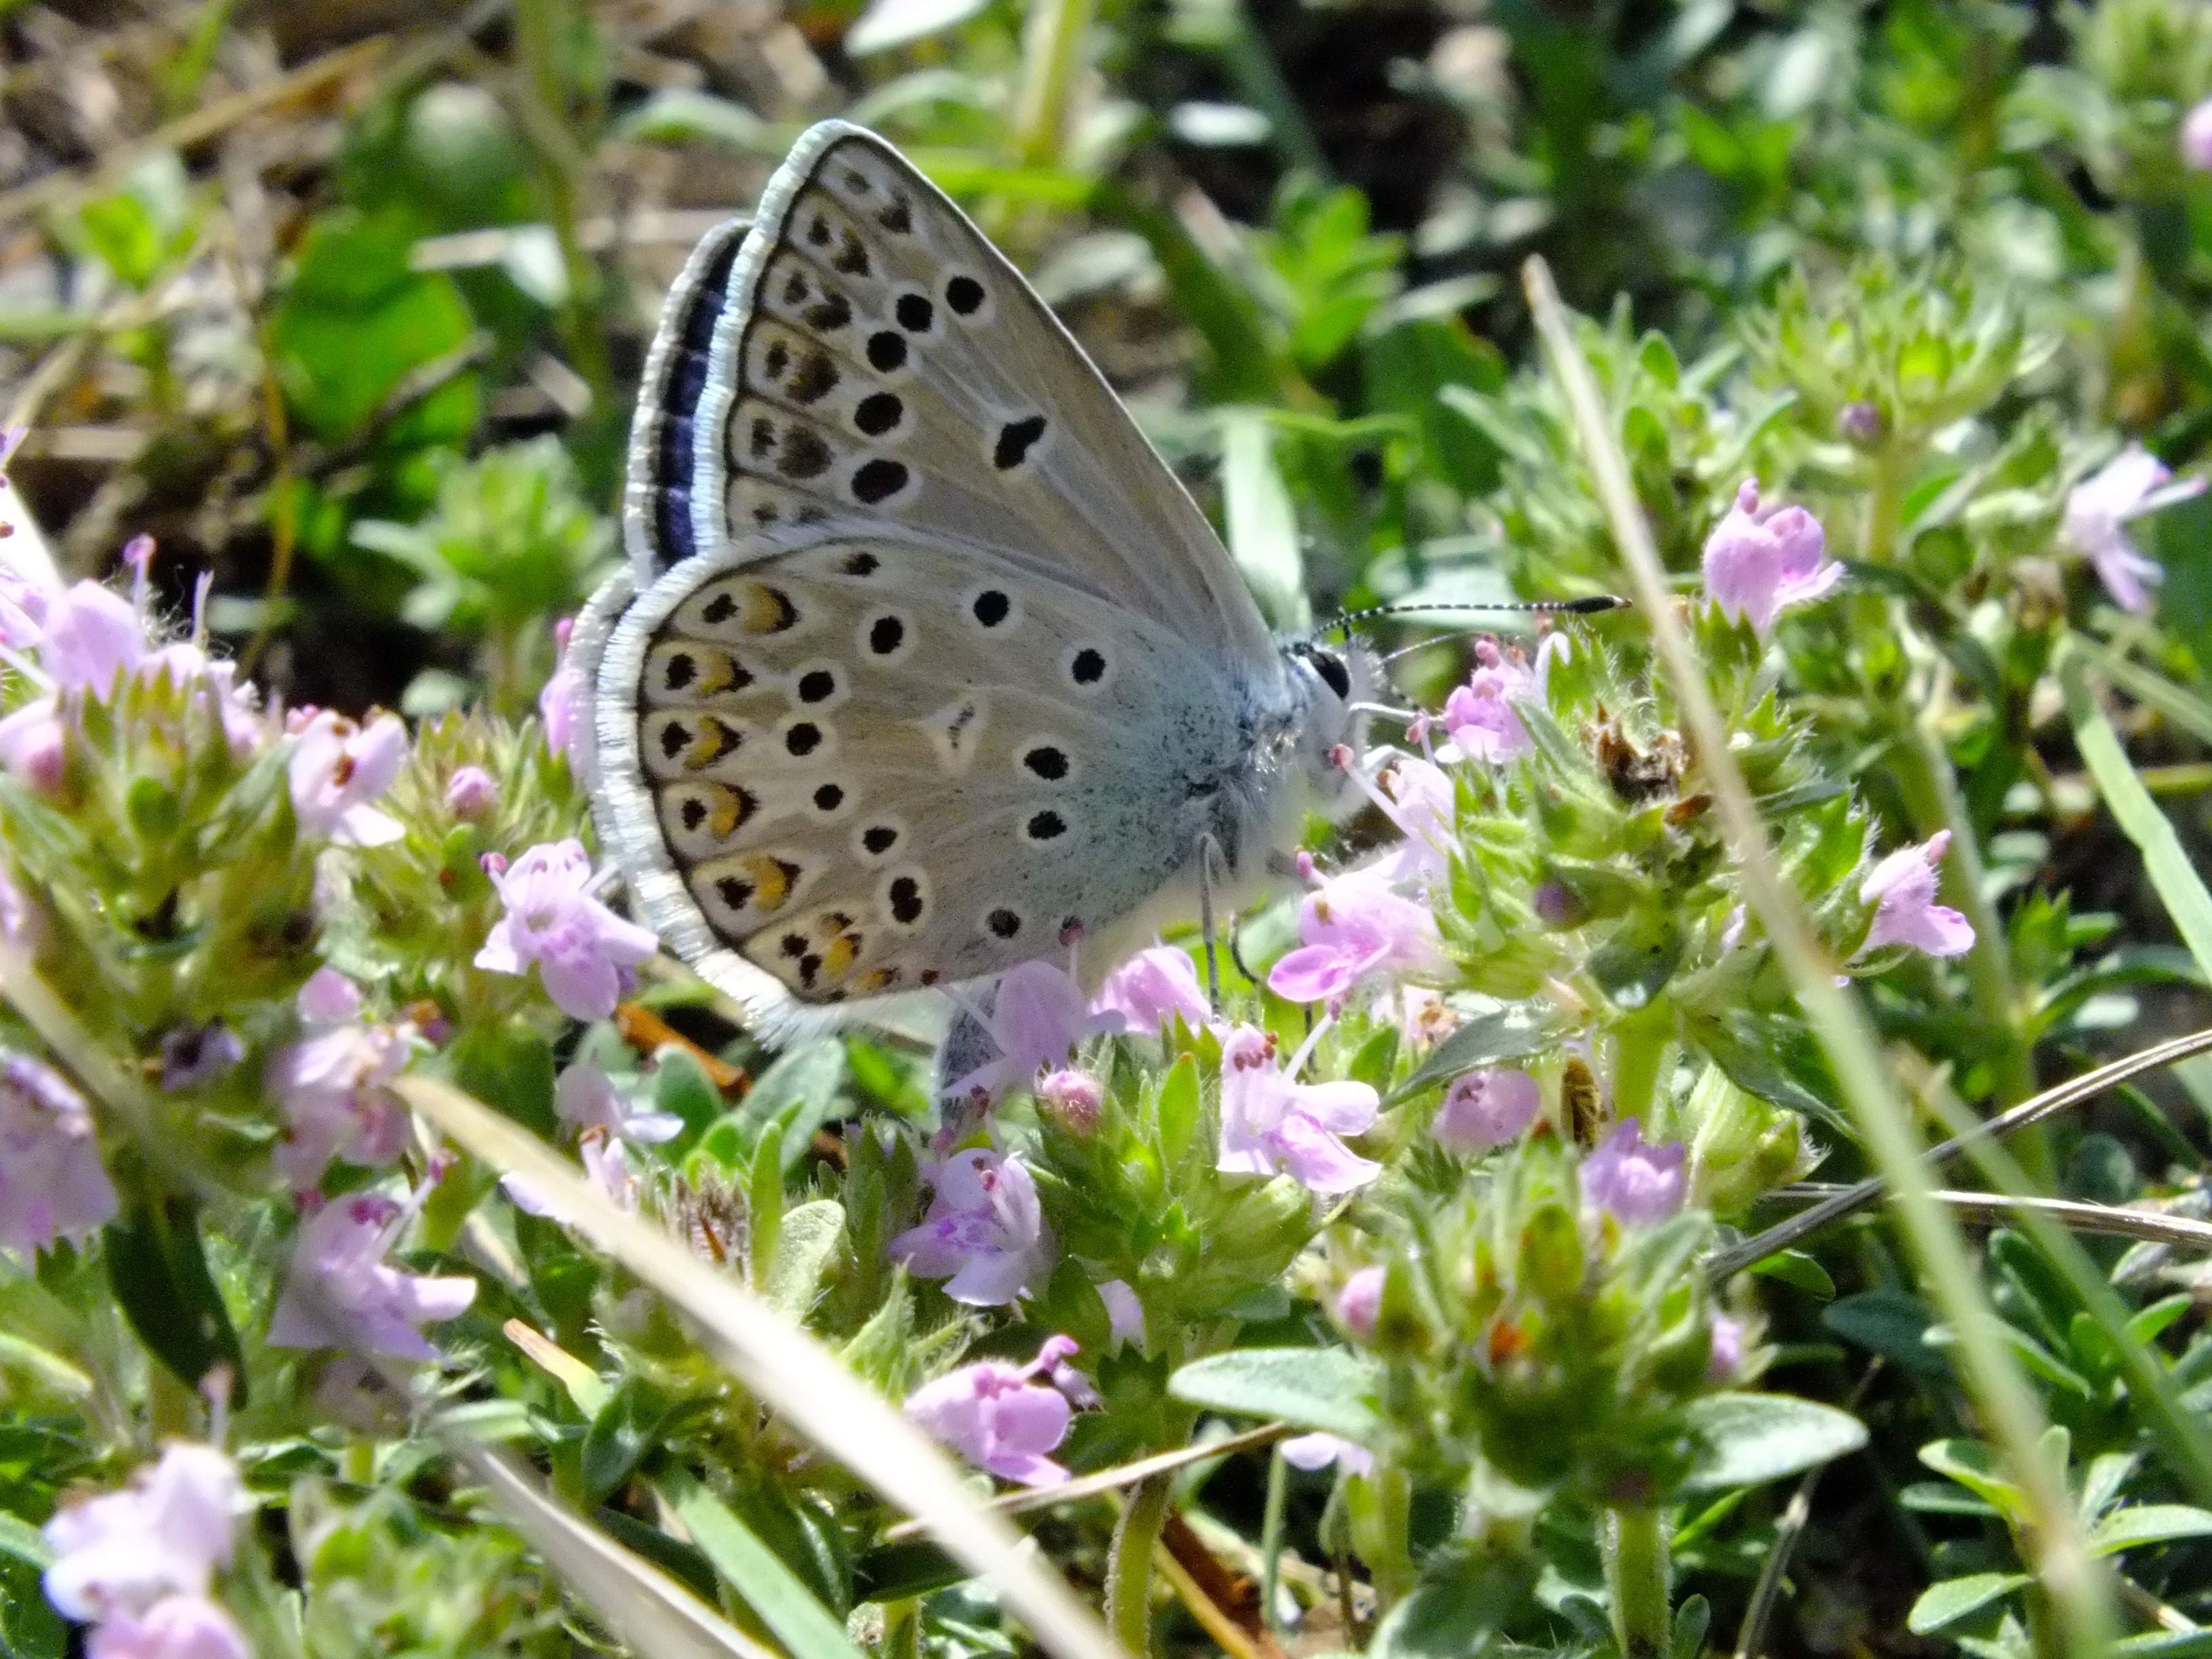
grass, meadow, flower, insect, macro, botany, butterfly, fauna, invertebrate, flowers, butterflies, nectar, macro photography, pollinator, moths and butterflies, lycaenid